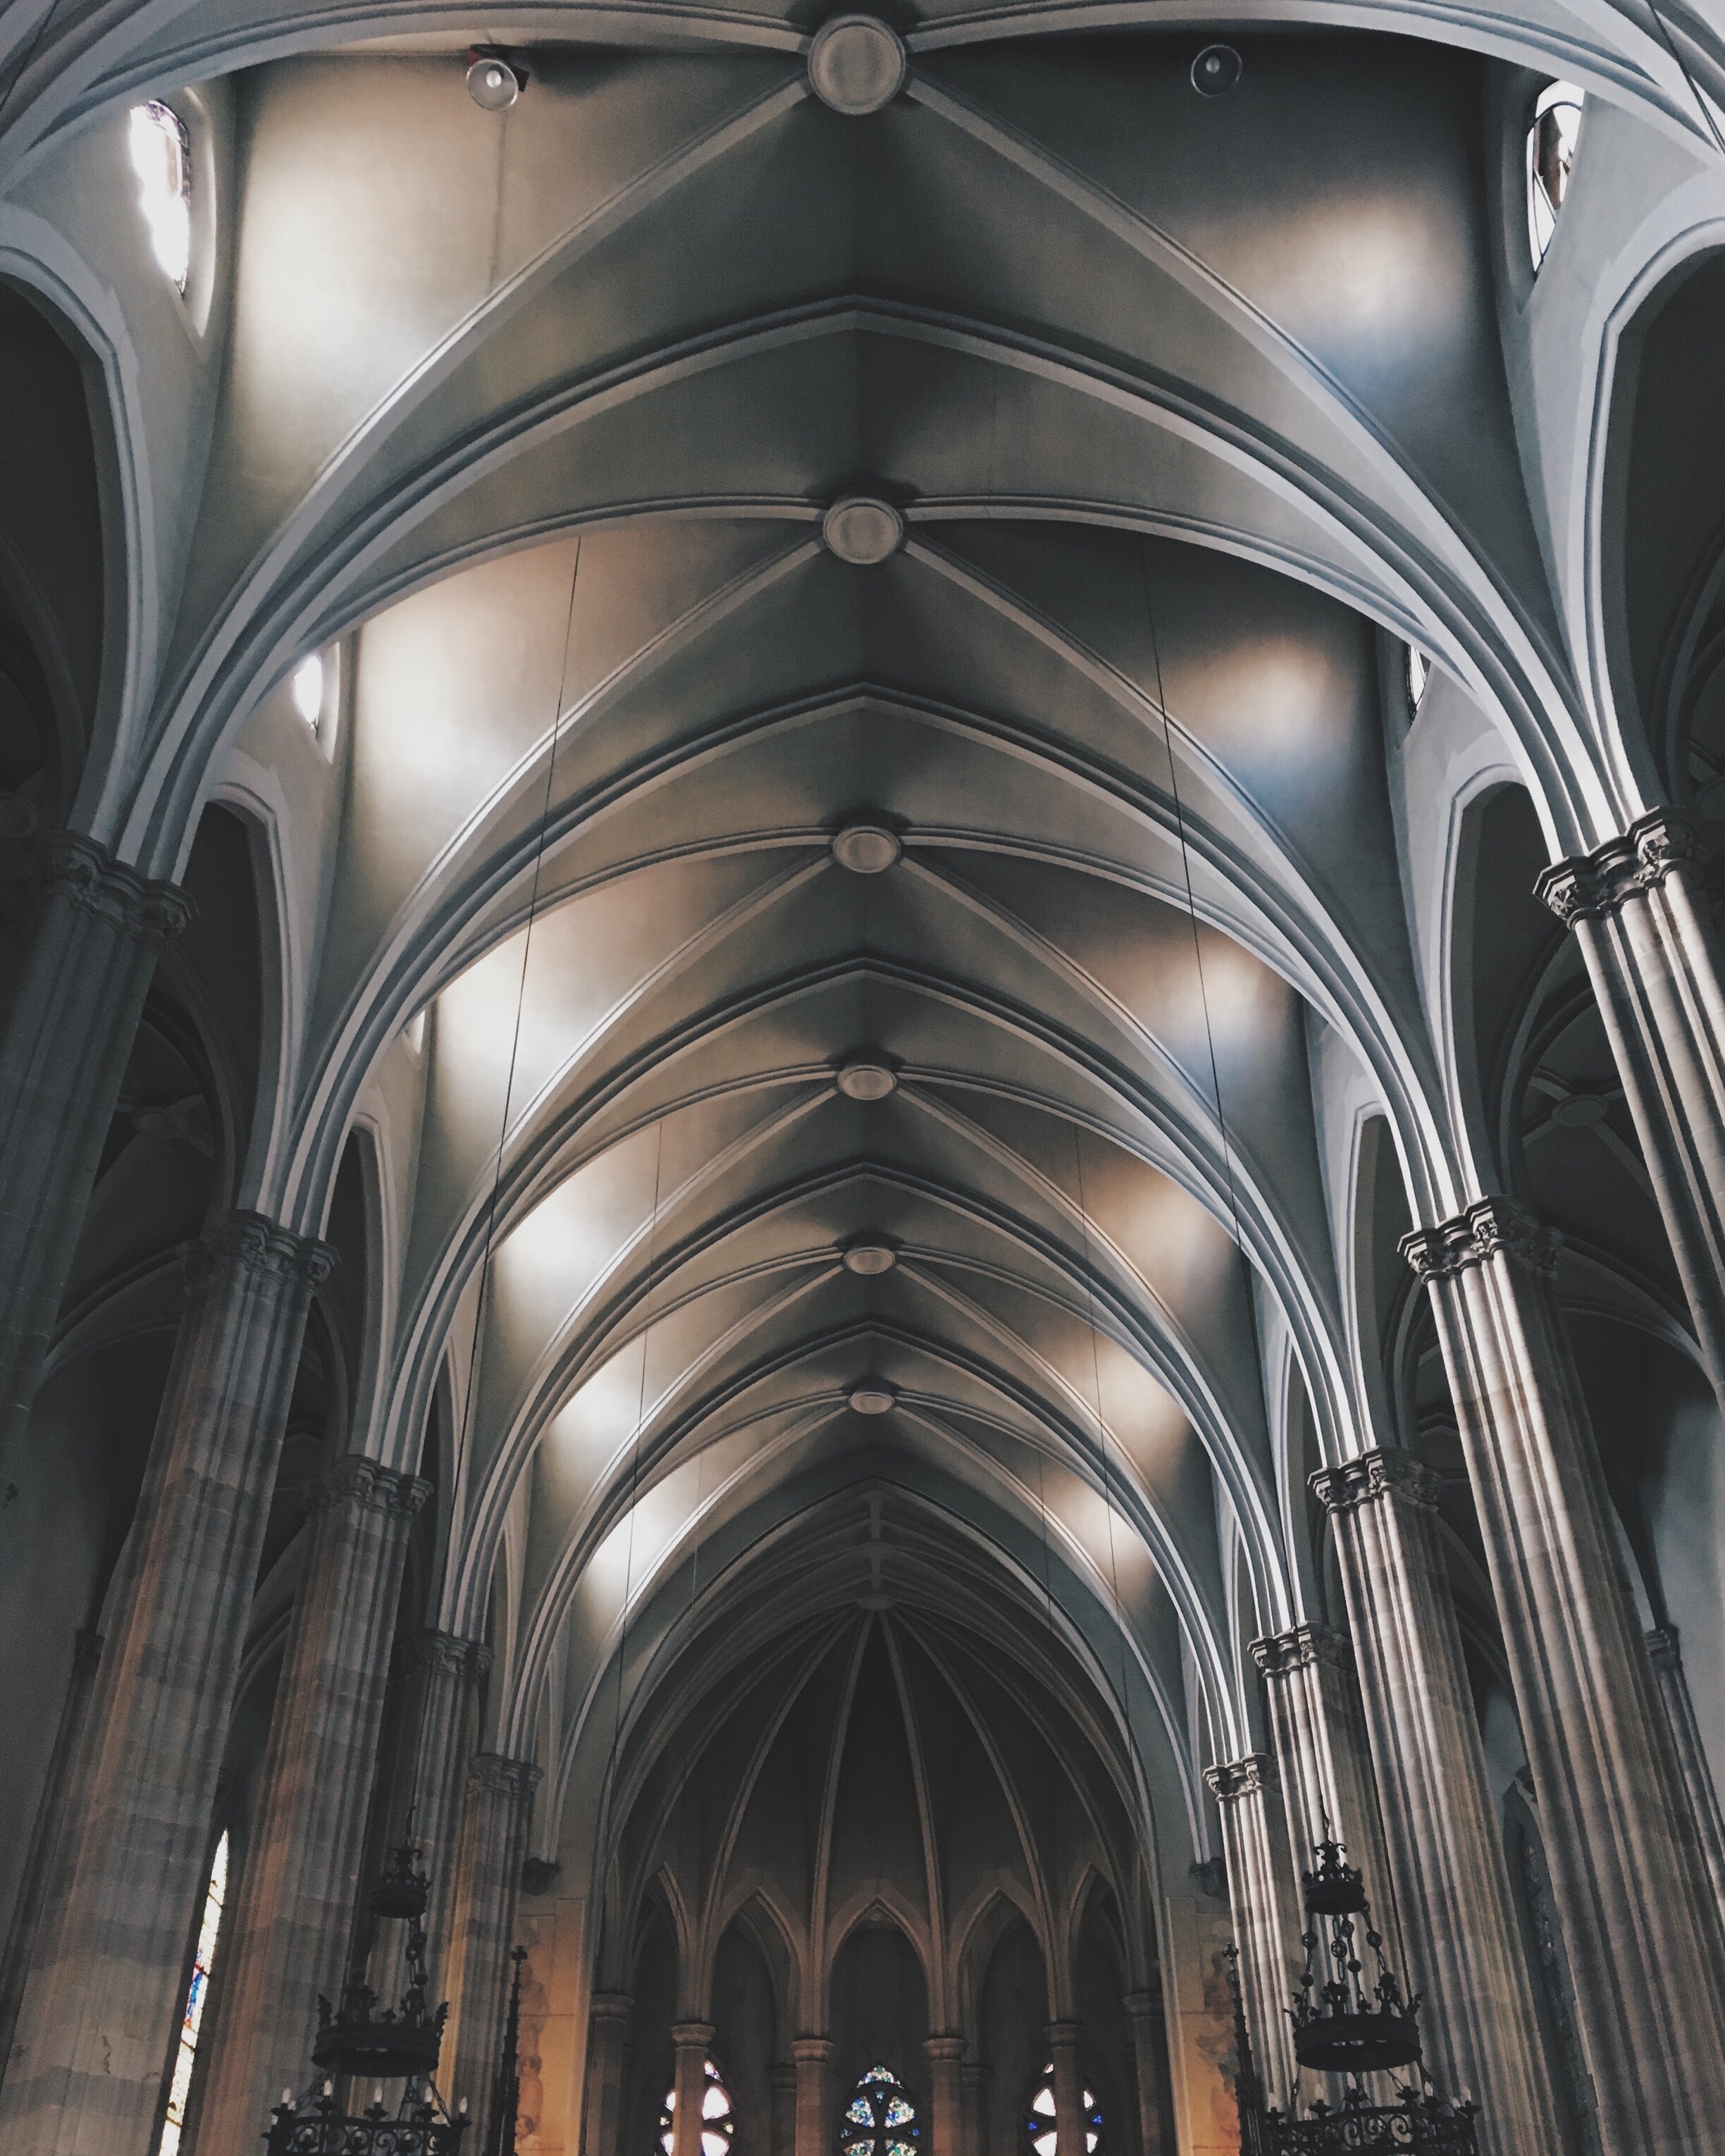
light, architecture, interior, window, glass, building, arch, ceiling, cathedral, place of worship, indoors, columns, arches, symmetry, arcade, vault, support, gothic architecture, architectural design